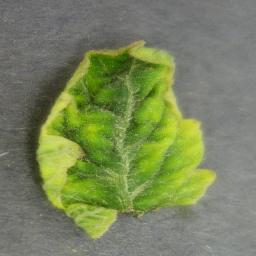
Label: Tomato___Tomato_Yellow_Leaf_Curl_Virus